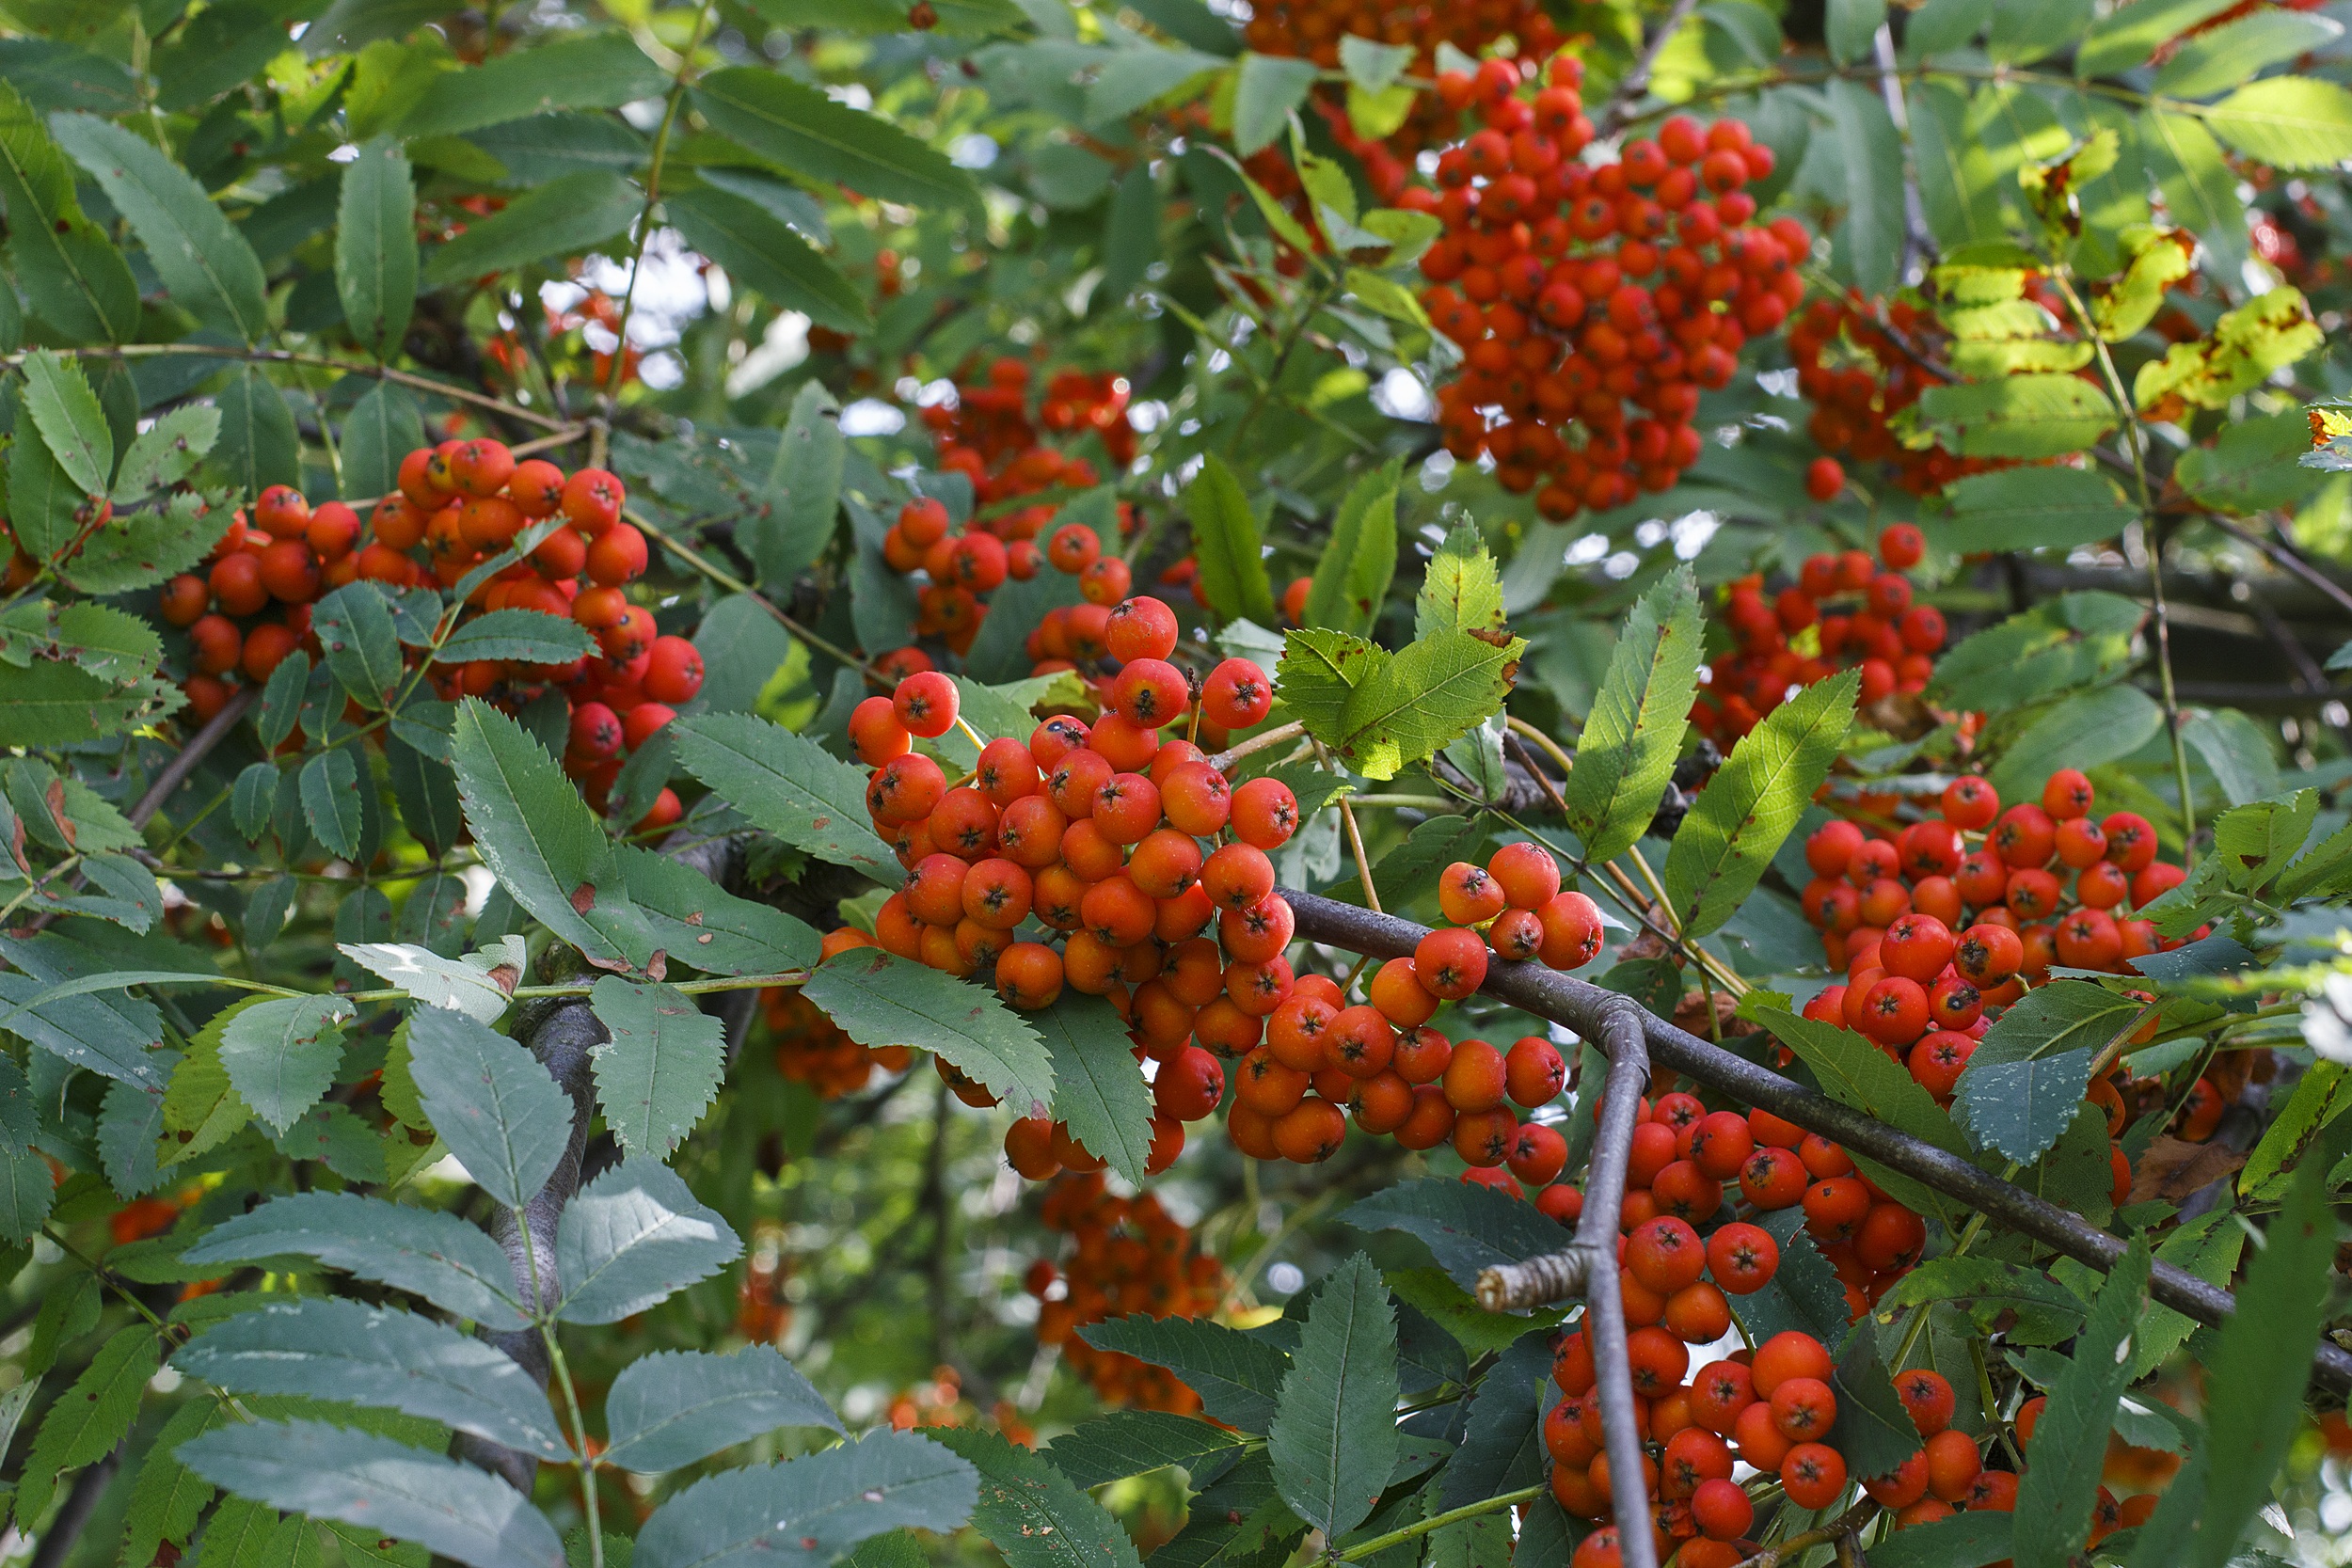
tree, nature, plant, fruit, berry, flower, summer, orange, food, green, red, produce, evergreen, fresh, leaves, shrub, tasty, beautiful, rowan, mahonia, sorbus, green leaves, flowering plant, clusters of rowan, a lot, in the summer time, summer day, grono, woody plant, land plant, schisandra, hippophae